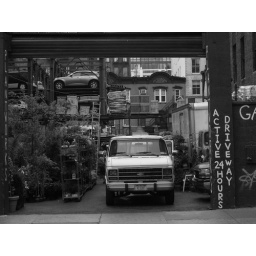
New York in black and white